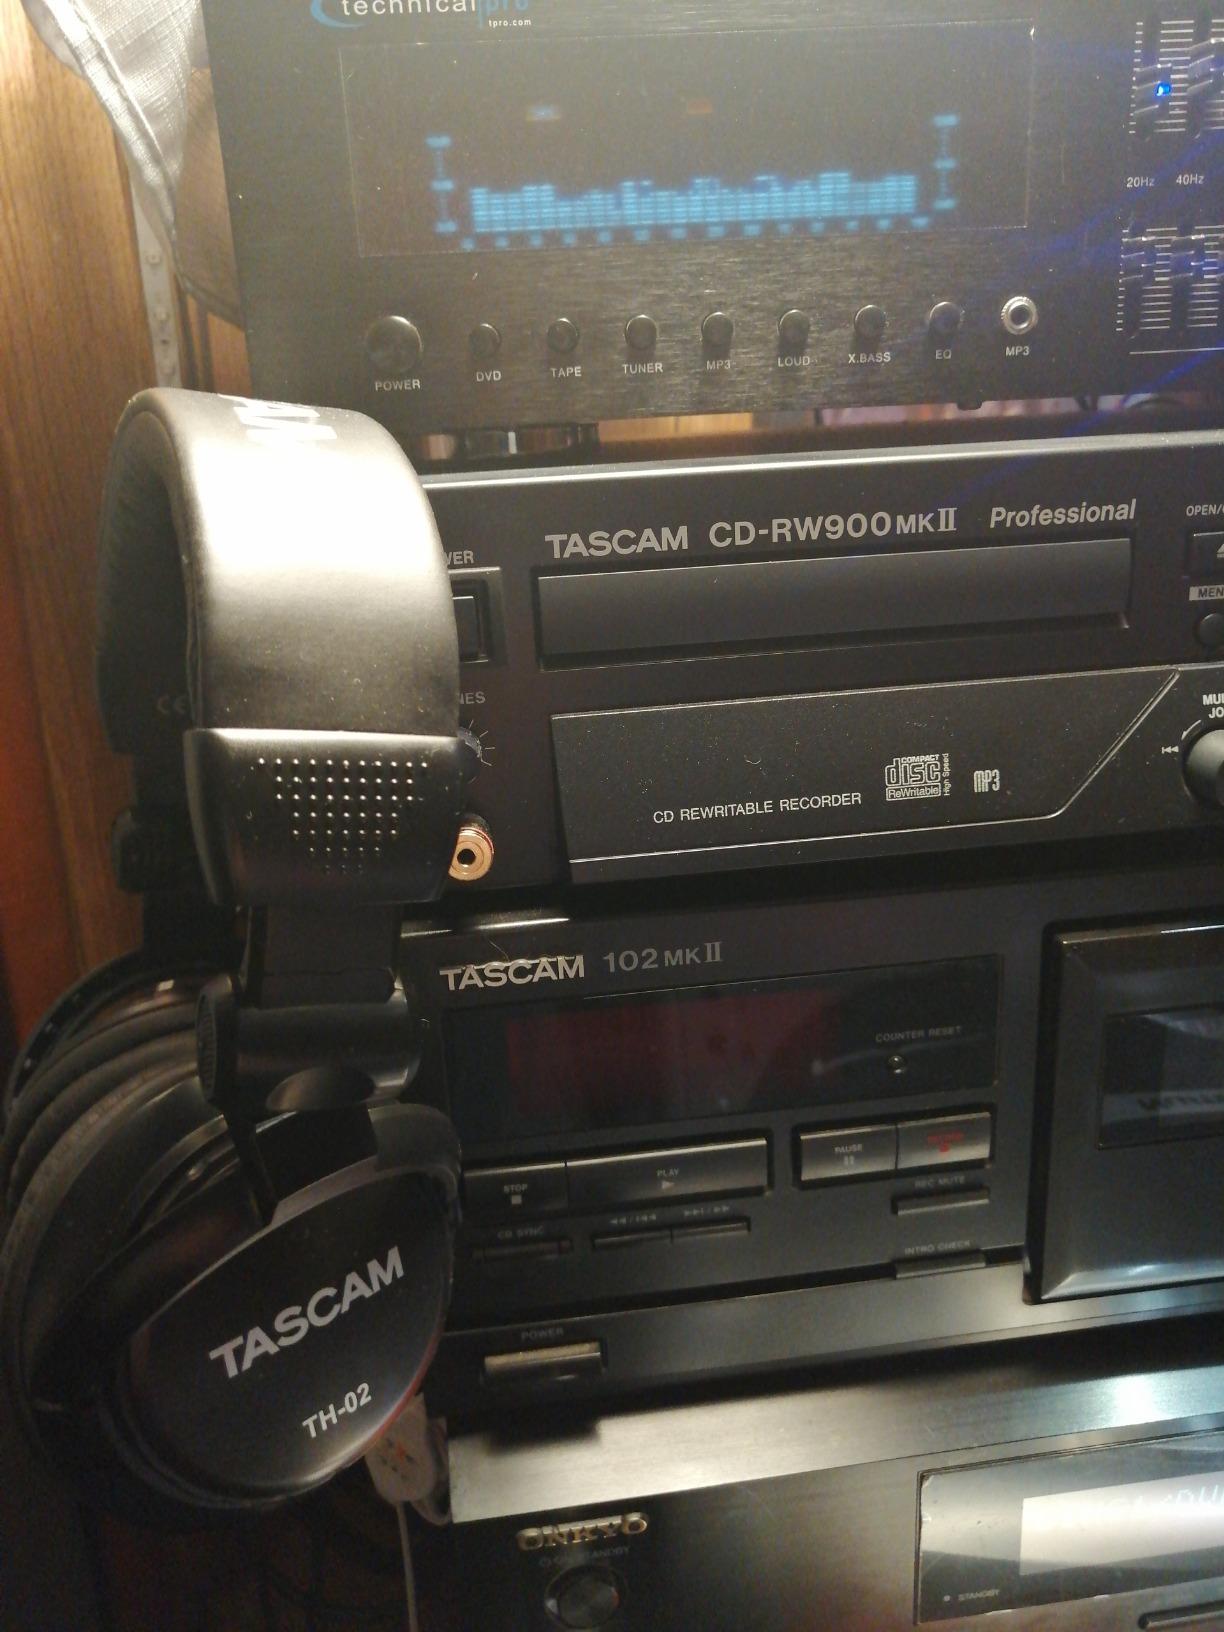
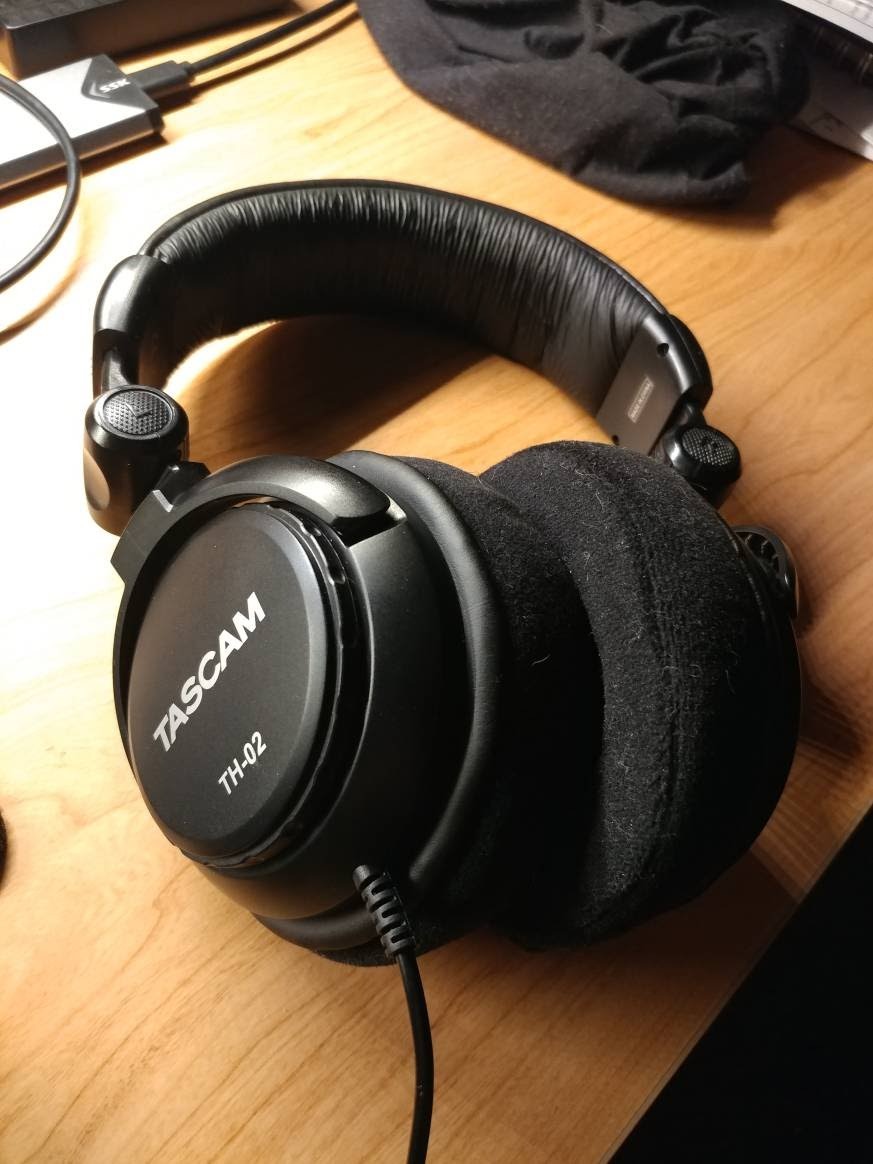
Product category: headphones
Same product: yes